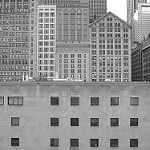
Label: B & W